Synchronization gear

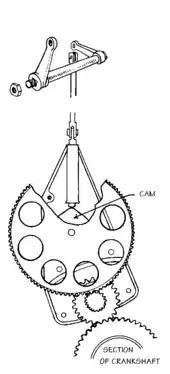
Cam gear of the Scarff Dibovsky

British gun synchronization got off to a quick but rather shaky start. The early mechanical synchronization gears turned out to be inefficient and unreliable and full standardisation on the very satisfactory hydraulic "C.C." gear was not accomplished until November 1917. Synchronized guns seem to have been rather unpopular with British fighter pilots well into 1917 and the over-wing Lewis gun, on its Foster mounting, remained the weapon for Nieuports in British service, being also initially considered as the main weapon of the S.E.5. Significantly, early problems with the C.C. gear were considered one of the "less" pressing matters for No. 56 squadron in March 1917, busy getting their new S.E.5 fighters combat worthy before they went to France, since they had the over-wing Lewis to fall back on! Ball actually had his Vickers gun removed altogether for a while, to save weight.